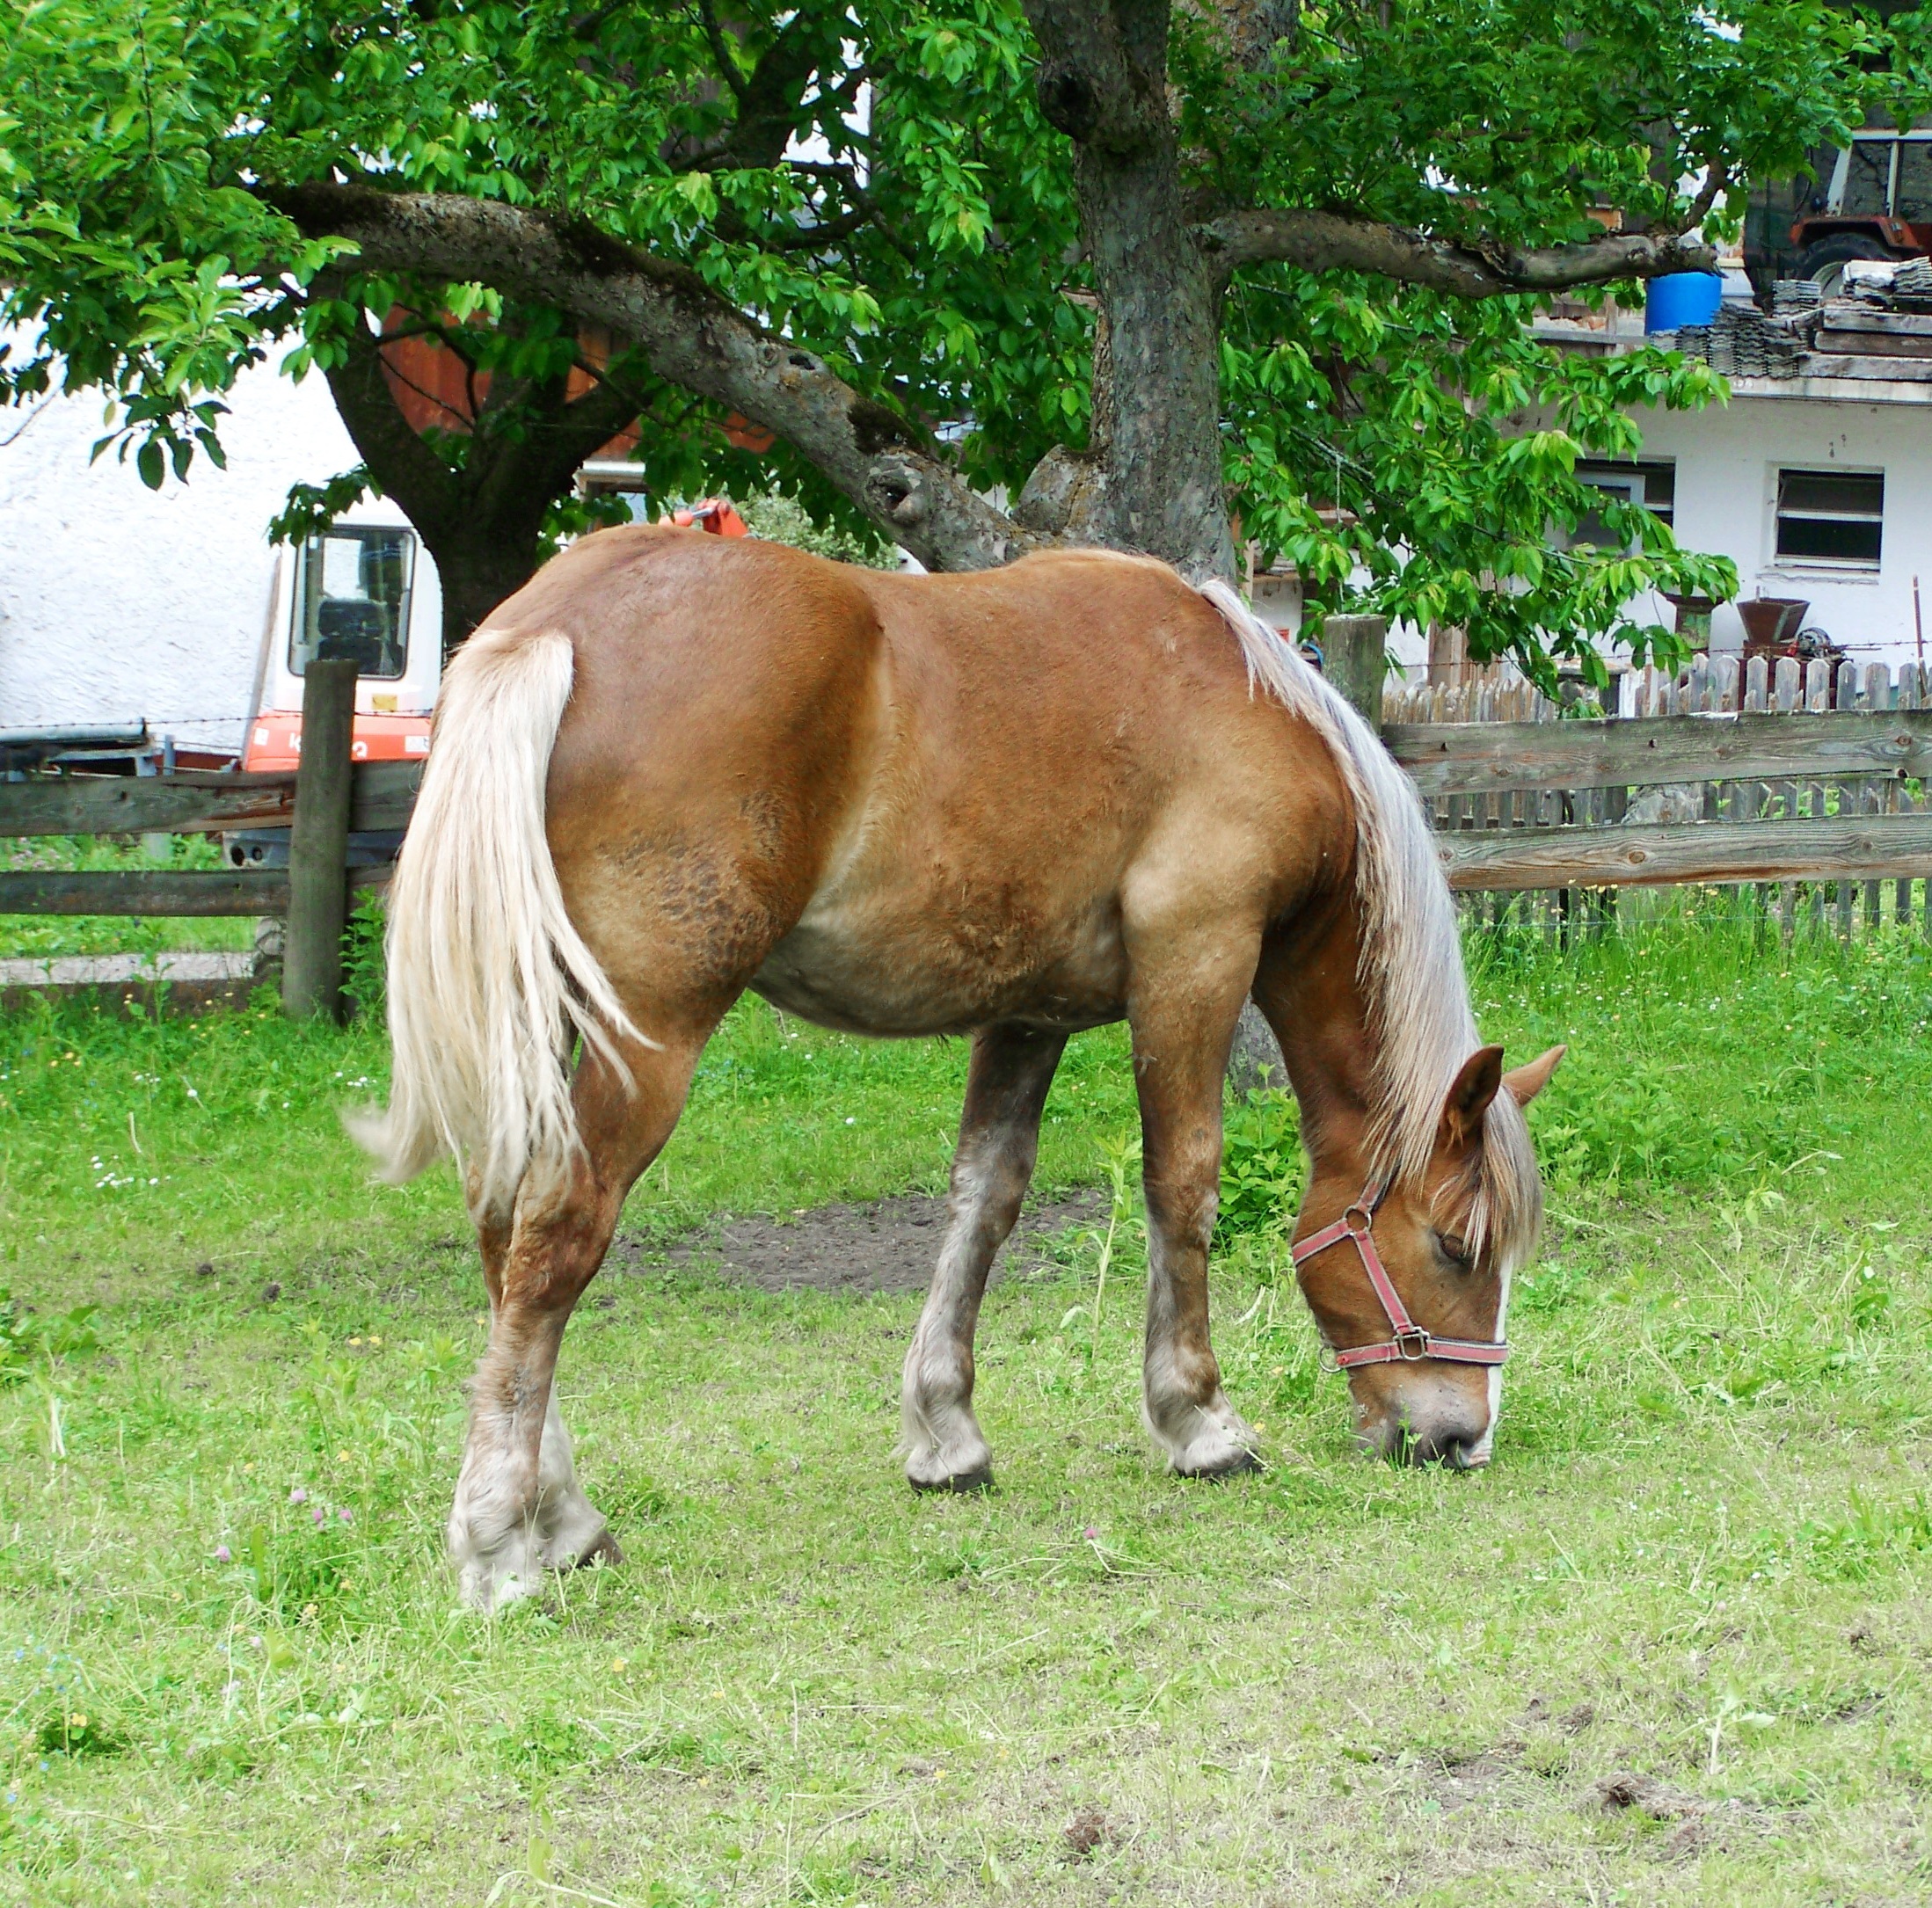
animal, pasture, grazing, horse, mammal, stallion, mane, fauna, vertebrate, mare, foal, colt, pack animal, brown horse, grazing horse, horse like mammal, mustang horse